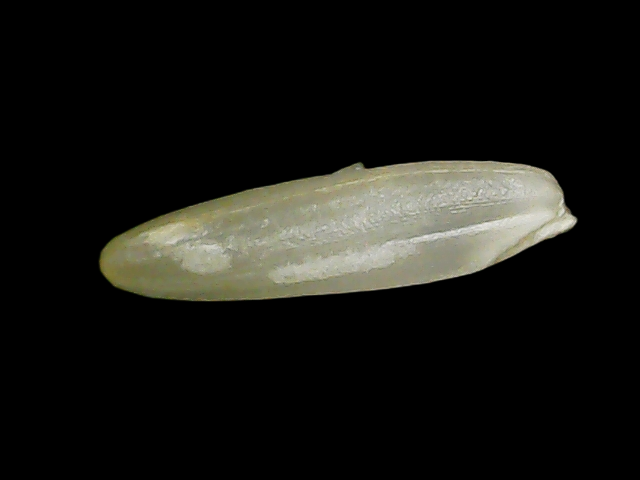
Rice variety: Binadhan21